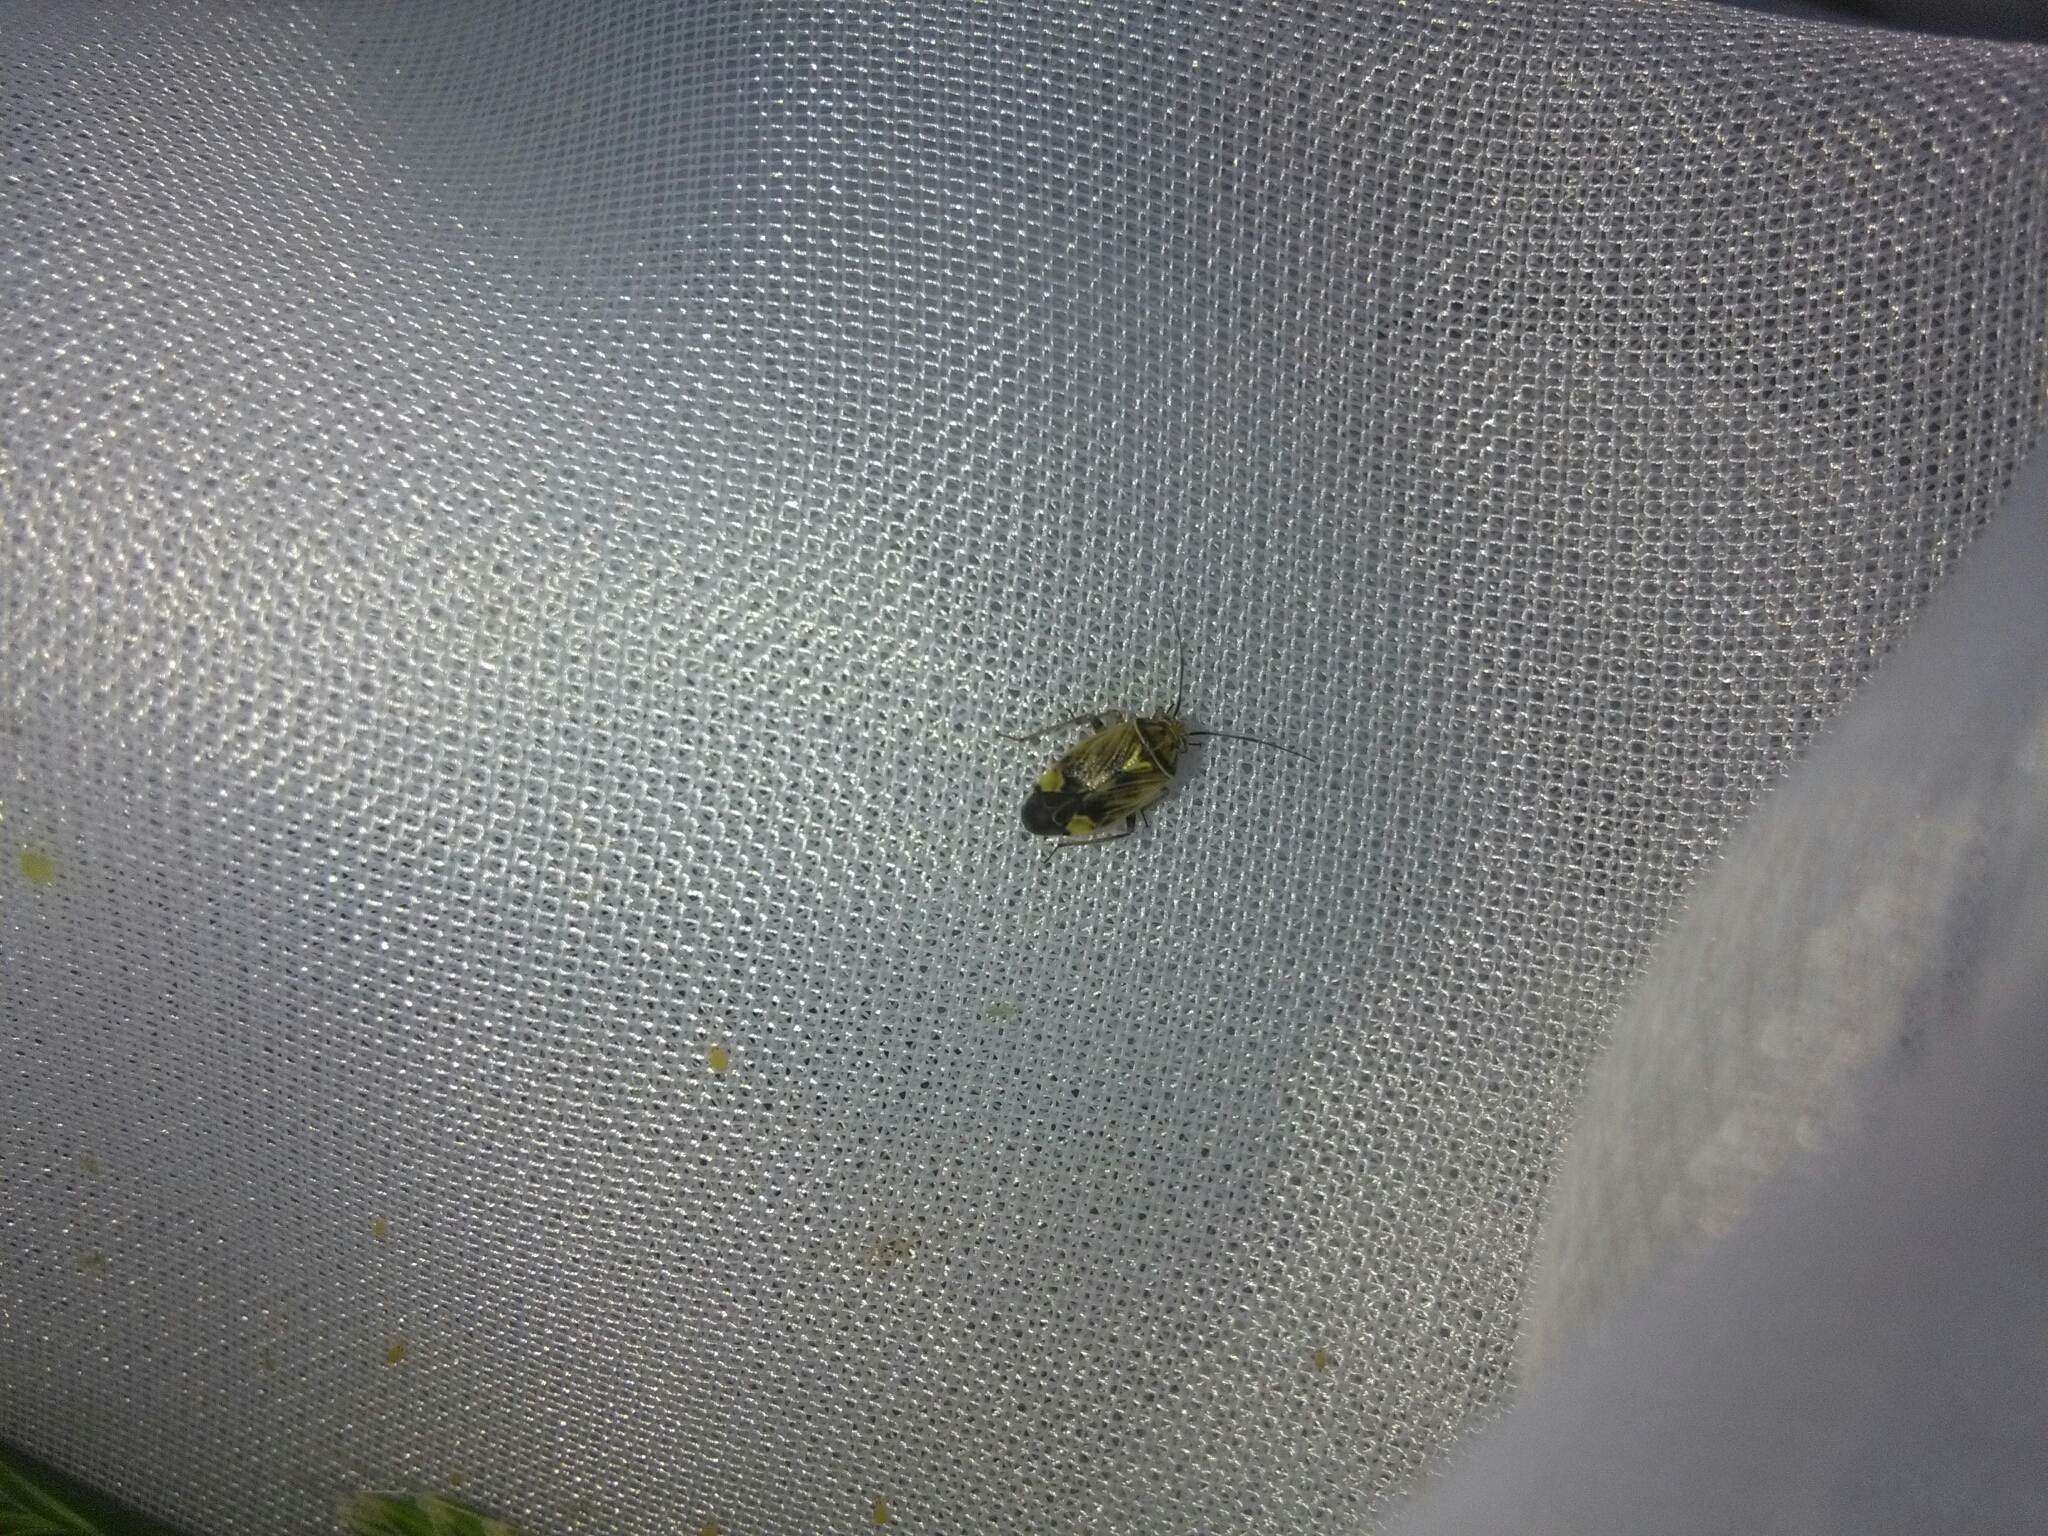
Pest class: lygus_bug